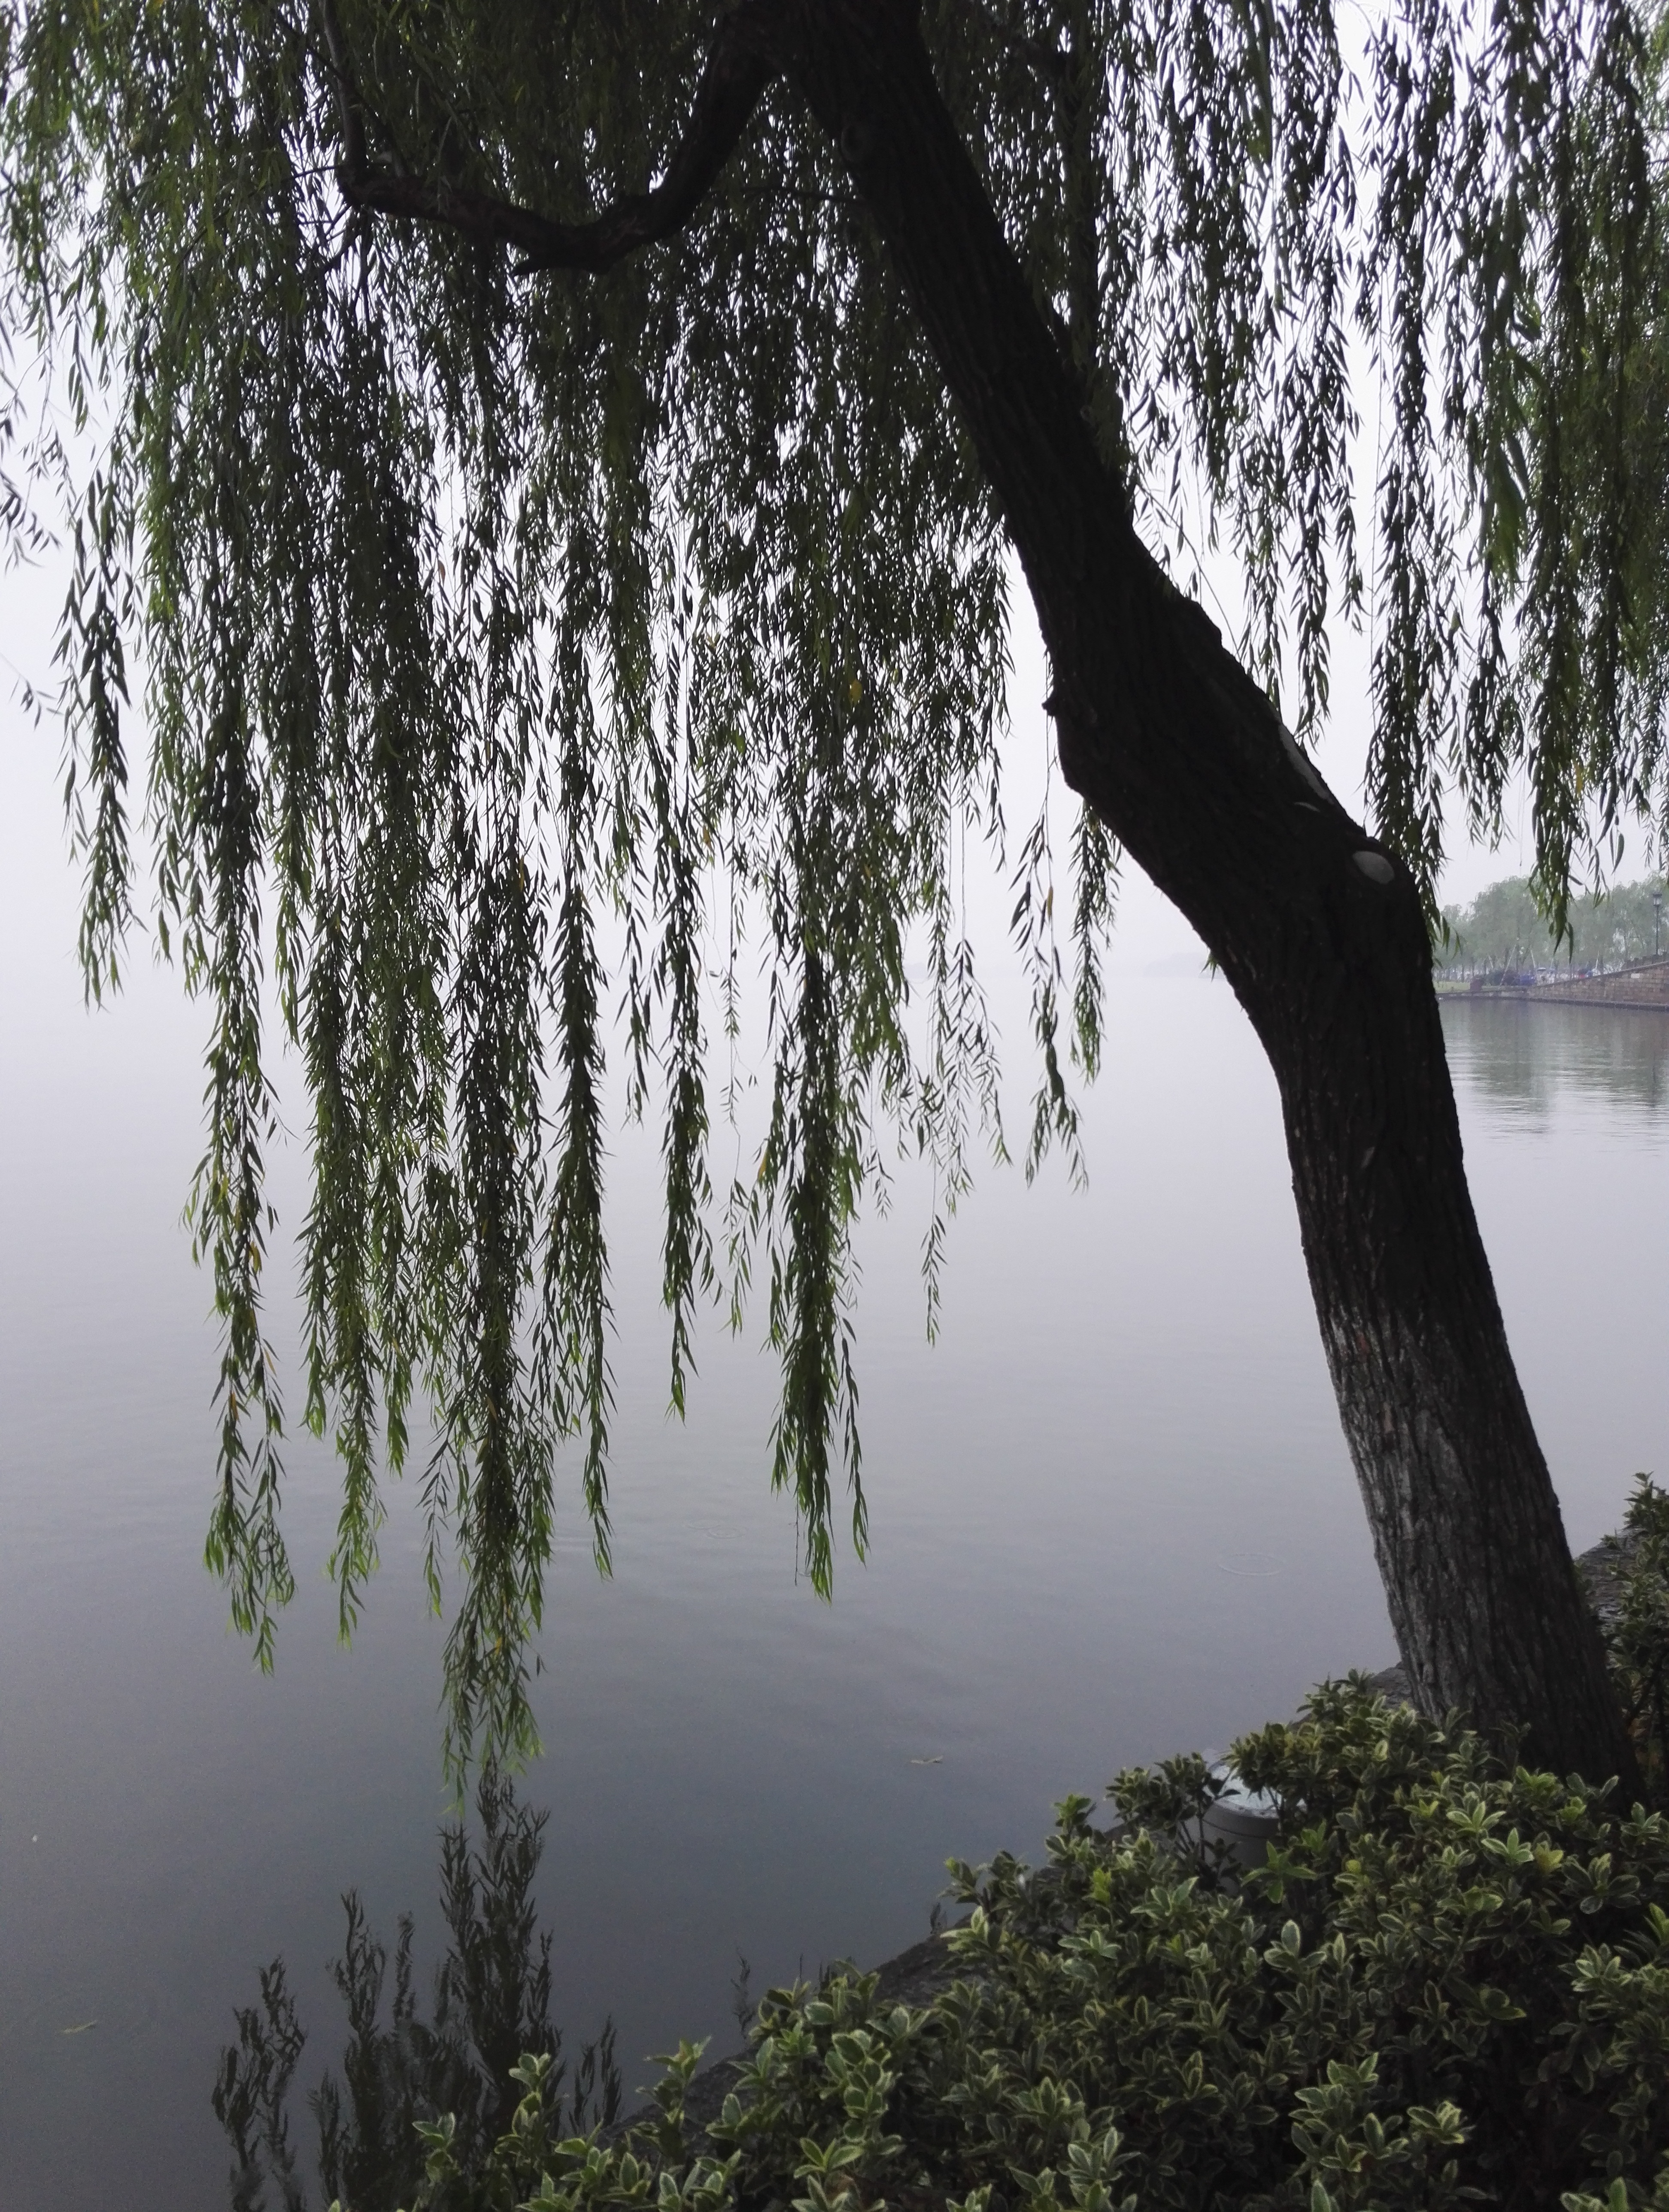
tree, water, nature, forest, branch, plant, sunlight, leaf, lake, reflection, habitat, the scenery, west lake, hangzhou, atmospheric phenomenon, woody plant